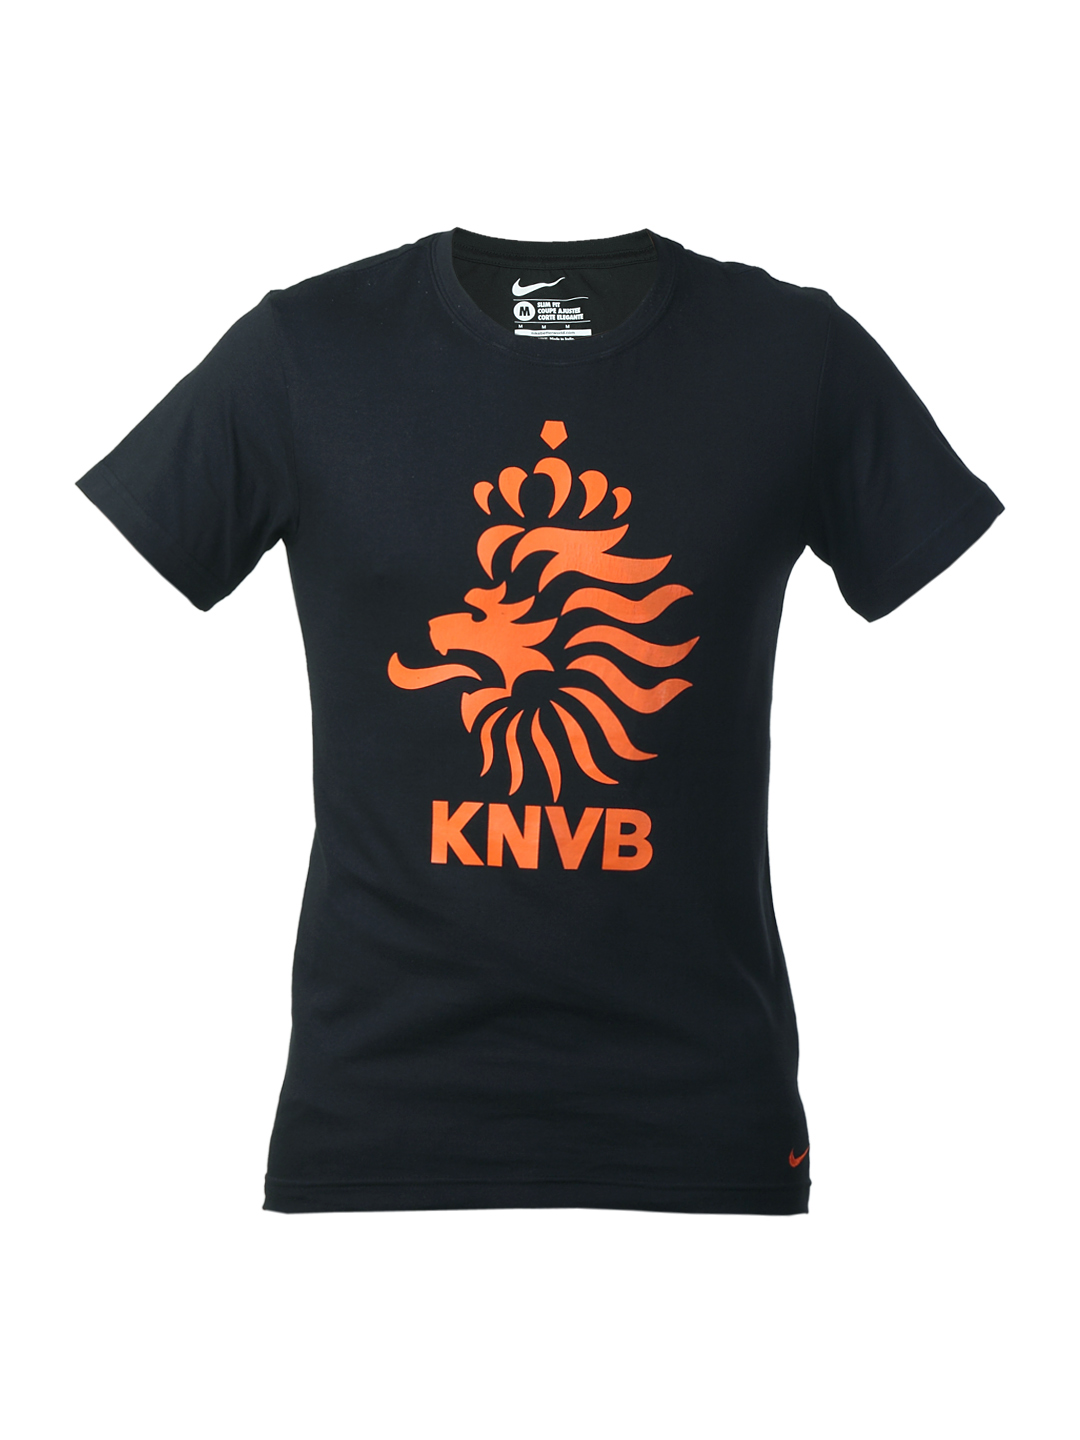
Nike Men Black Dutch  T-shirt
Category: Apparel / Topwear / Tshirts
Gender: Men
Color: Black
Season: Summer 2012
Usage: Casual